Nobody Walks

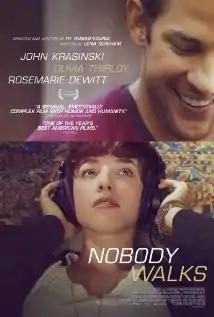
Official film poster

Nobody Walks is a 2012 American independent drama film directed by Ry Russo-Young. The film premiered in Competition at the 2012 Sundance Film Festival and won a special Jury Prize.